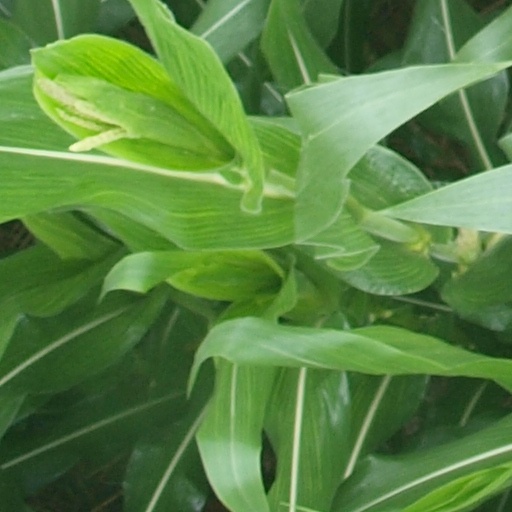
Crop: maize; corn